Doin' Time on Planet Earth

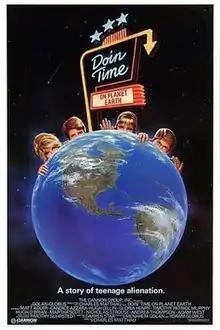
Theatrical release poster

Doin' Time on Planet Earth is a 1988 American comedy film directed by Charles Matthau and written by Darren Star. The film stars Nicholas Strouse, Andrea Thompson, Martha Scott, Adam West, Hugh Gillin, and Matt Adler. The film was released on September 16, 1988, by Cannon Film Distributors.